What to Expect When You're Expecting (film)

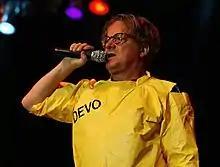
Mark Mothersbaugh scored the music for the film and on its soundtrack.

The film's score was composed by Mark Mothersbaugh. The soundtrack also contains "Dance (Disco Heat)" performed by Sylvester, "Nobody" performed by Ne-Yo, "Shivas Regal (Theme For Gypsy)" performed by Sonny Lester & His Orchestra, "Oye Como Va" performed by Kinky, "Happening" performed by Chiddy Bang, "Kellerman's Anthem" performed by Emile Bergstein Chorale, "Get Me Golden" performed by Terraplane Sun, "Home" performed by Edward Sharpe and the Magnetic Zeros, "Don't Let Your Feet Touch Ground" performed by Ash Koley, "Weightless" performed by Natasha Bedingfield, "Forever Love" performed by Alex Ebert, "Hypnotize" performed by The Notorious B.I.G., "Comin' Home Baby" performed by Mel Tormé, "Forgetting" performed by David Gray, "Never Gonna Stop" performed by The So Manys, "Inside Out" performed by Nire' AllDai, "Waiting On The Light To Change" performed by Matthew Perryman Jones, "Addicted To Love" performed by Robert Palmer, "Modern Art" performed by Black Lips, "Don't You Want Me" performed by Phil Oakey, Philip Adrian Wright and Jo Callis, "Do What You Want" performed by Daphne Willis, "Broken Sky" performed by Rob Laufer, "Why Don't We Get Drunk" performed by Jimmy Buffett, "Put Your Hands Up" performed by The MIDI Mafia, "Samba Vocalizado" performed by Luciano Perrone, "Get It Daddy" performed by Sleeper Agent, "Now Is The Start" performed by Alison Sudol, "The Hormone Song" performed by Elizabeth Banks and "Big Poppa" performed by Ernie Isley, Marvin Isley, O'Kelly Isley, Jr., Ronald Isley, Rudolph Isley, Chris Jasper and The Notorious B.I.G.